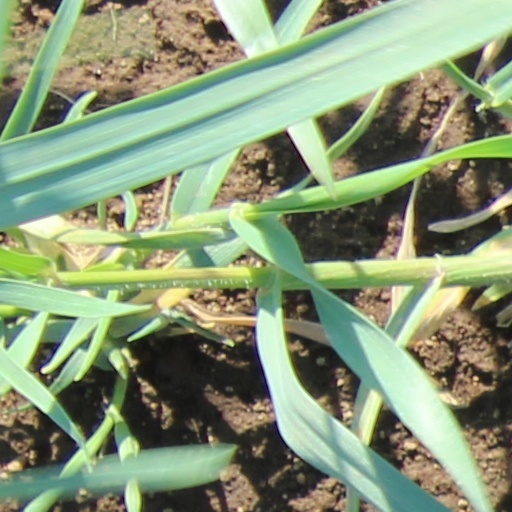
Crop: wheat